Heorhiy Kirpa

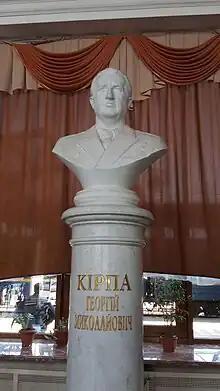
A bust of Kirpa at Uzhhorod railway station

Heorhiy Mykolaiovych Kirpa (20 July 1946 – 27 December 2004) was a Ukrainian bureaucrat and politician who was Minister of Transportation and Telecommunications from 2002 to 2004, during the presidency of Leonid Kuchma. He was also the head of the Ukrzaliznytsia national railway company. Under Kirpa, Ukraine's public transportation was revived and expanded after years of neglect and corruption, with the completion of several mega-projects and the expansion of rail and motor transit. He was accused of engaging in corruption, and died under unclear circumstances during the 2004 Orange Revolution, allegedly by suicide.